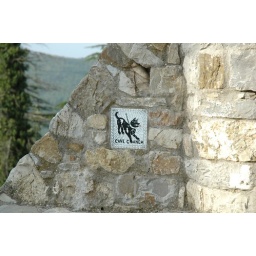
&amp;quot;Beware of dog&amp;quot; sign in the castle of Vertine, di Gaiole of Chianti, Italy